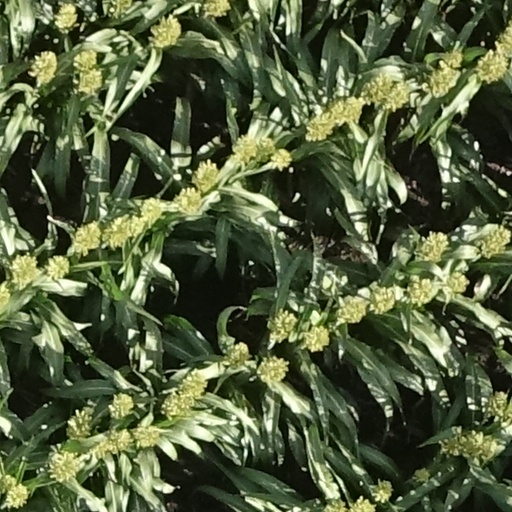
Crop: sorghum